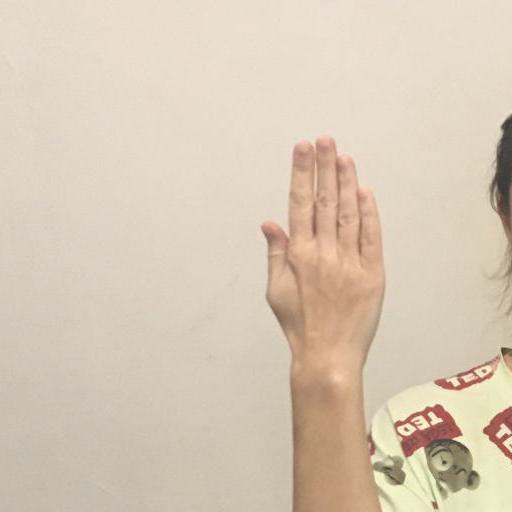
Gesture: stop_inverted